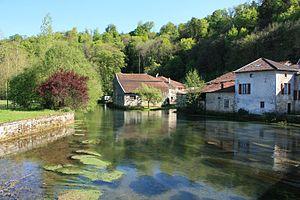
Vue de la Saulx à Rupt-aux-Nonains vers l'amont
Rupt-aux-Nonains est une commune française située dans le département de la Meuse, en région Grand Est.
La Saulx est une rivière française. Affluent droit de la Marne et donc sous-affluent de la Seine, la Saulx prend sa source à Germay dans la Haute-Marne et se jette dans la Marne à Vitry-le-François.